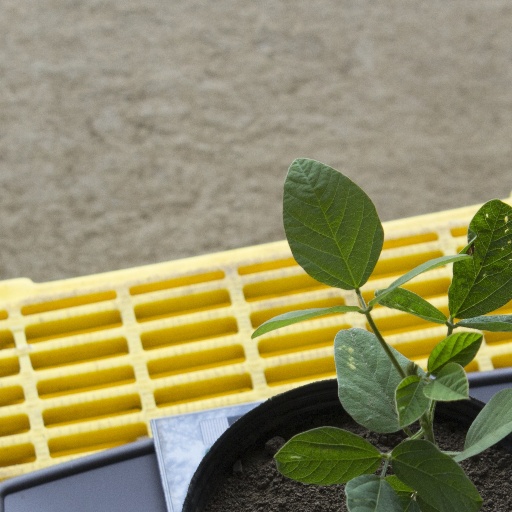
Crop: soybean